Ice cleat

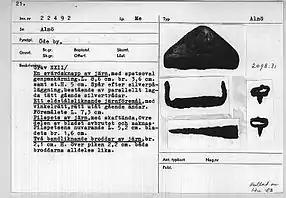
Archaeological finding of cleats

The military was an early user of ice cleats, while performing duties in cold weather regions, to increase mobility in the mountains and arctic areas.